Alexander ALX300

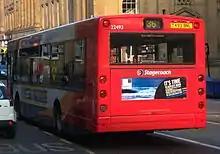
Stagecoach in Newcastle ALX300 bodied MAN 18.220 rear in Newcastle upon Tyne in April 2009

The first 23 Alexander ALX300s entered service with Stagecoach Busways from early 1998 onwards, all of which were built on the Volvo B10BLE chassis. Stagecoach soon chose to standardise on ALX300s on the MAN 18.220 chassis by ordering 150 of the type following the Coach & Bus '97 expo, taking delivery of its first 28 for its Thames Transit subsidiary's Oxford operations from November 1998 onwards, followed by major batch orders for its Manchester, Busways, Transit, Cumberland, Fife Scottish and Bluebird subsidiaries.